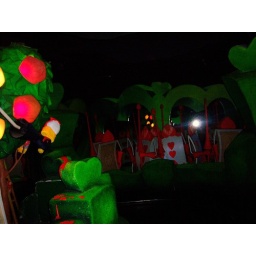
Painting the roses red on the Alice in Wonderland Ride